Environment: lab
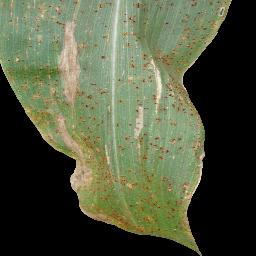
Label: common_rust